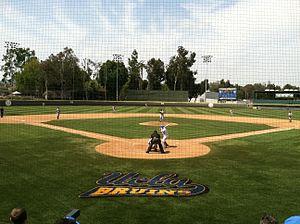
Le Jackie Robinson Stadium est un stade de baseball situé à Los Angeles aux États-Unis. Cette enceinte de 1 250 places inaugurée en 1981 est utilisée par les universitaires d'UCLA Bruins qui évoluent en Pacific Ten Conference.